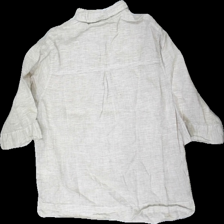
View: back
Type: Top
Category: Ladies
Brand: Not in the list
Brand text on label: Kay Day
Colors: Beige, Brown
Material: 100% cotton
Pattern: Striped
Cut: Regular
Size: M
Stains: Minor
Price range: <50
Recommended usage: Recycle
Description: beige and brown striped women's top from Kay Day, size M. Poor condition.